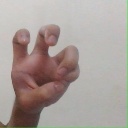
अक्षर: छ